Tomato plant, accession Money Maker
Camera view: vertical (180 deg); turntable rotation: 90 degrees
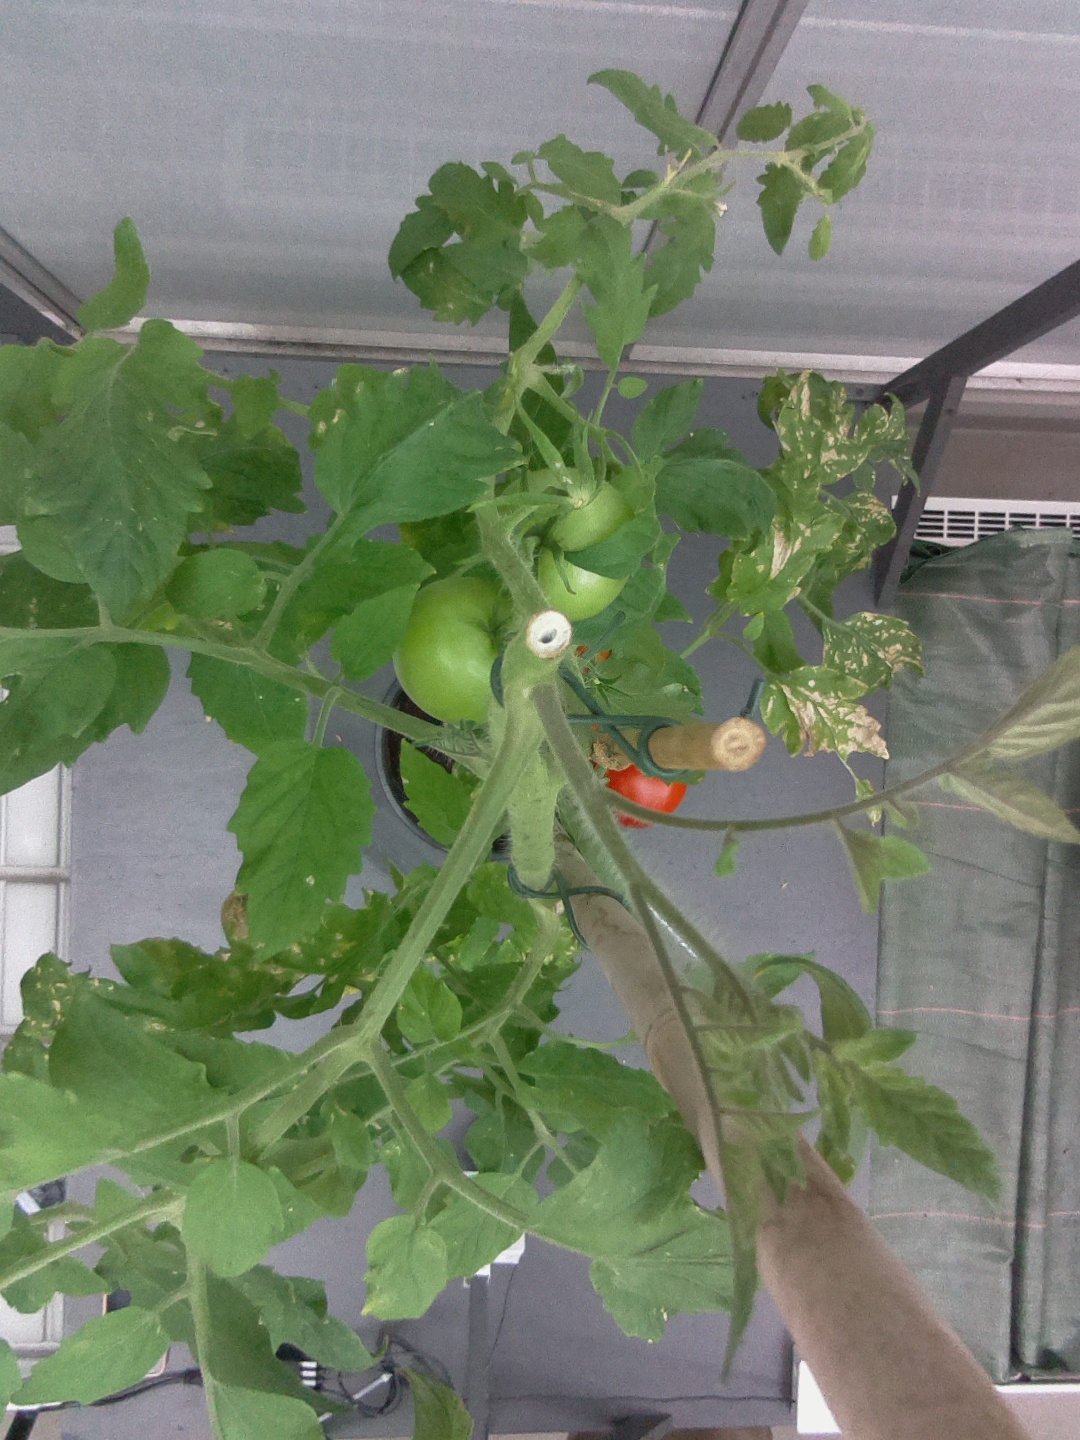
BBCH growth stage 85: 50%-60% of fruits show typical fully ripe color